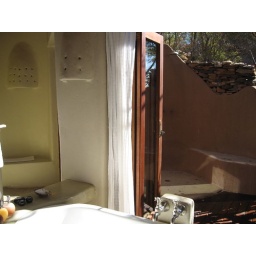
Inside and outside showers, and with the glass doors open, the bathtub also felt like it was in the middle of the bushveld.